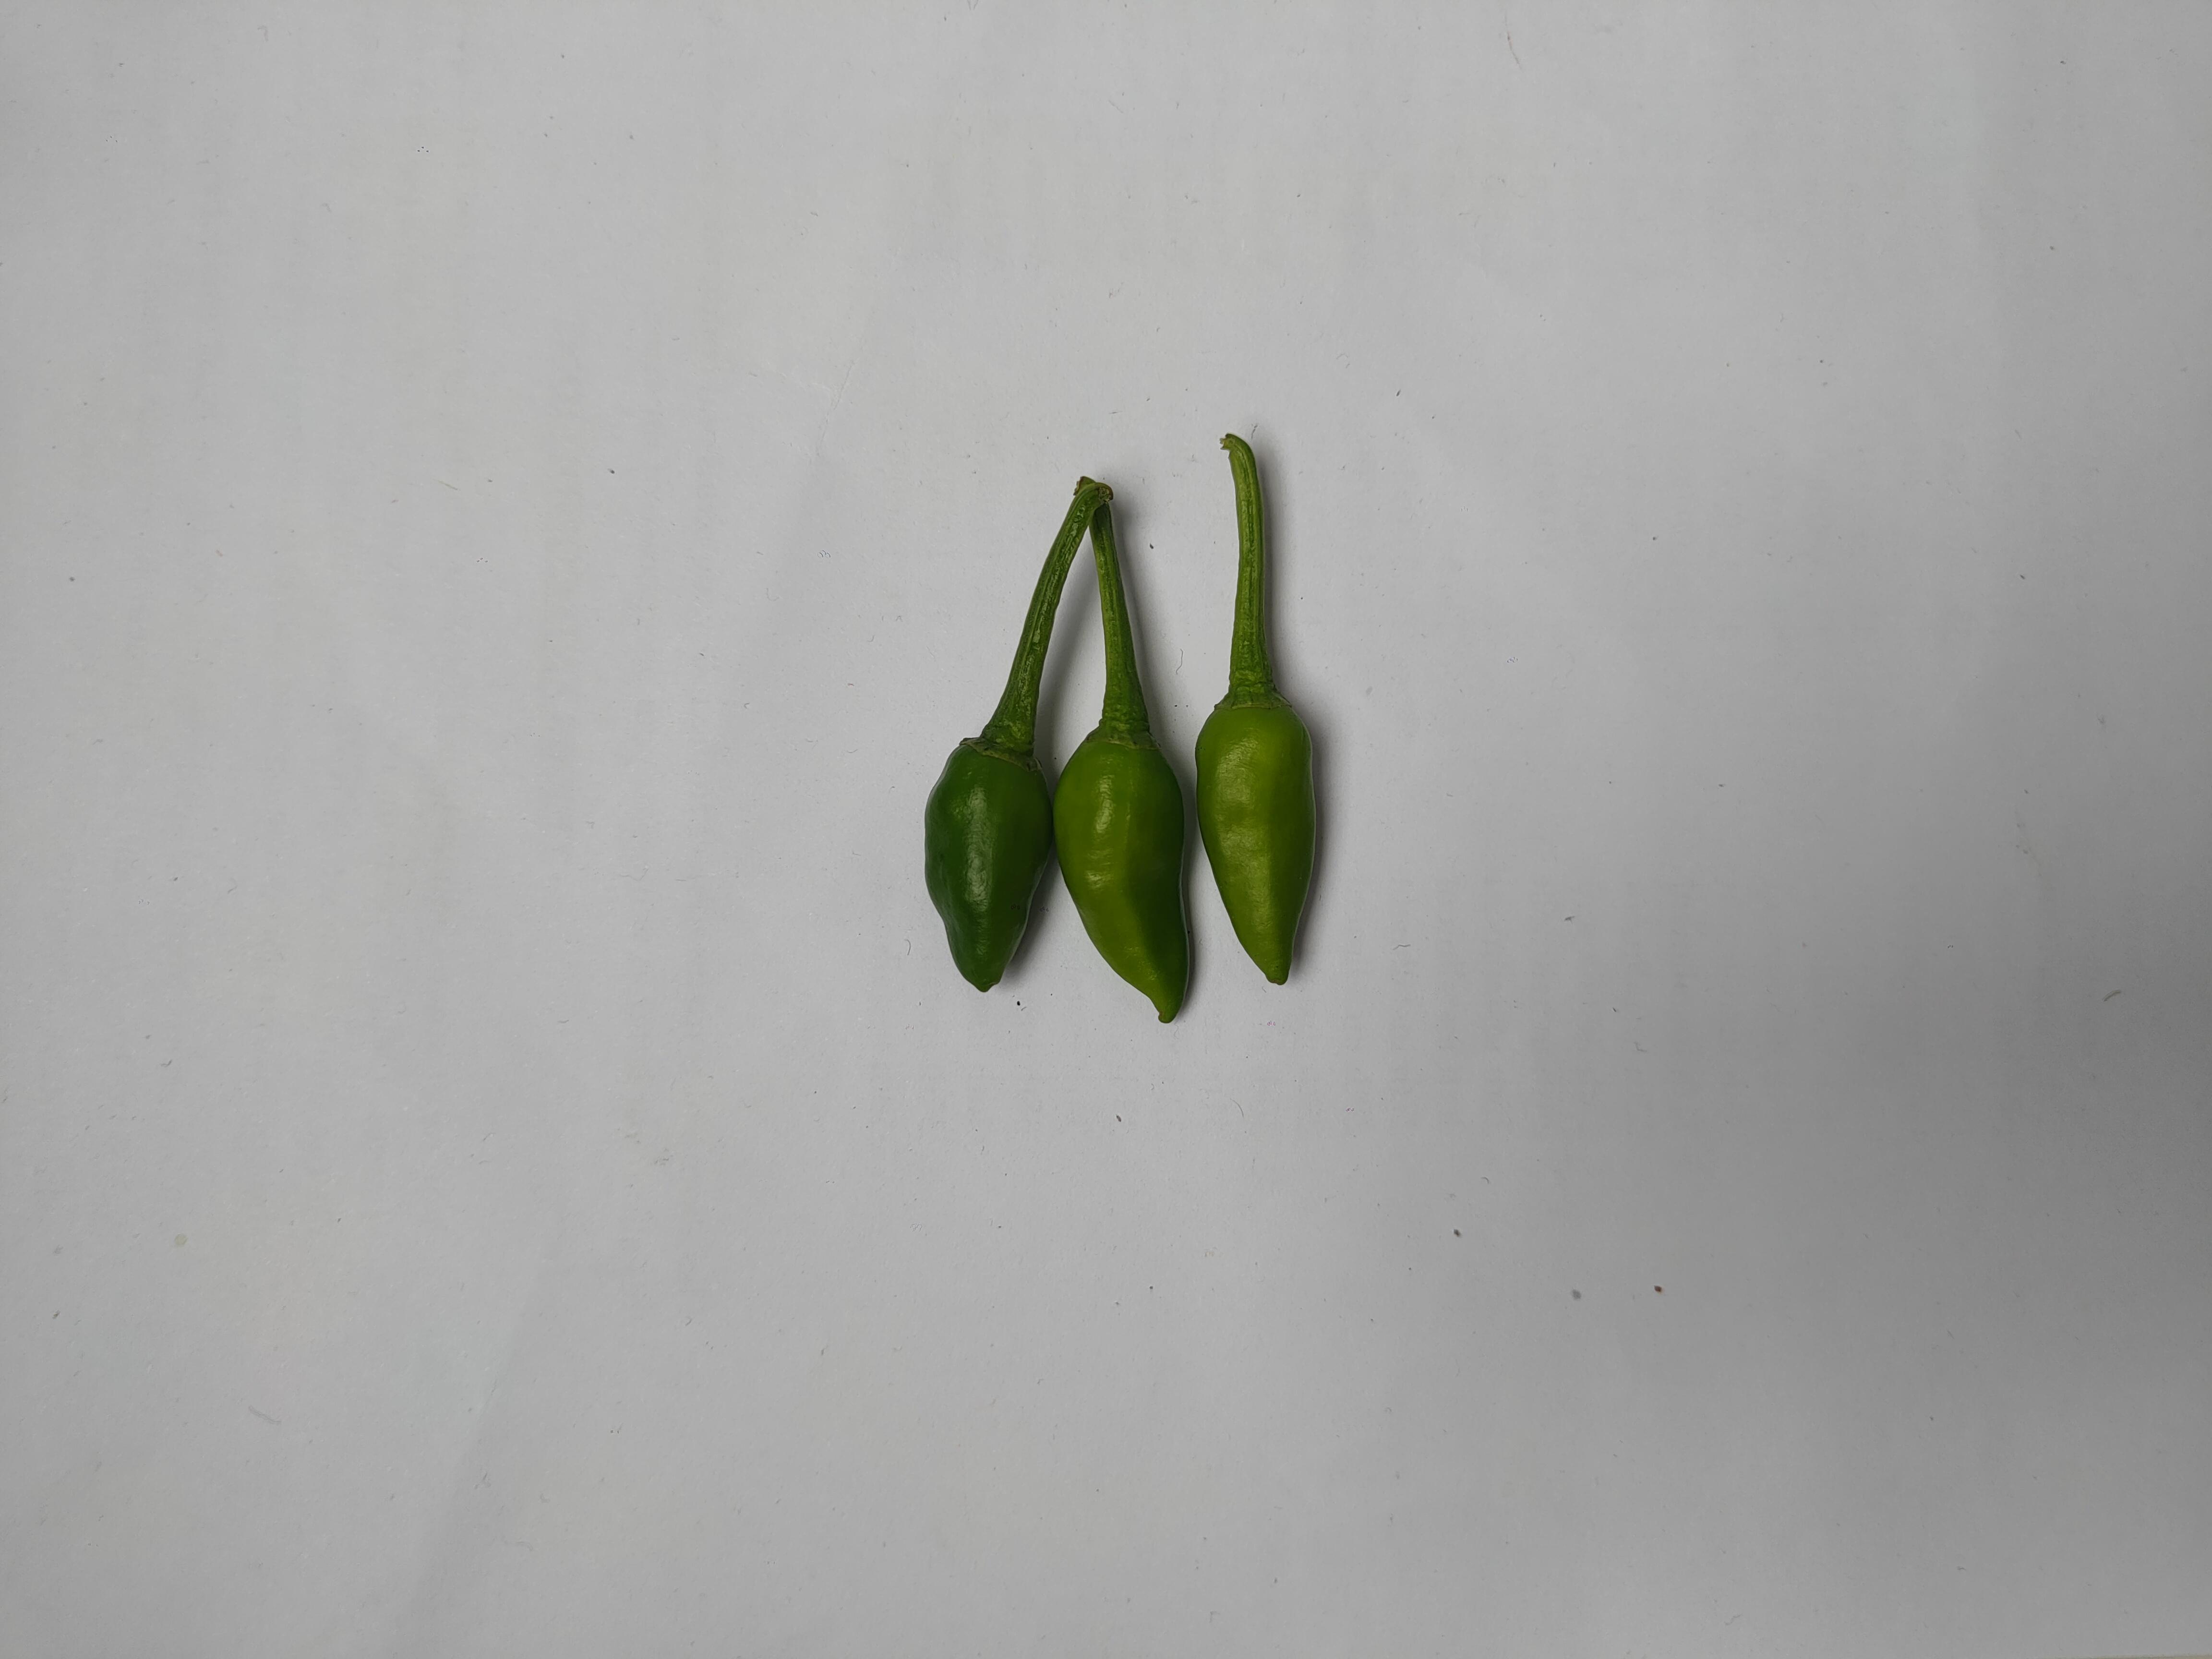
Label: Green Chili